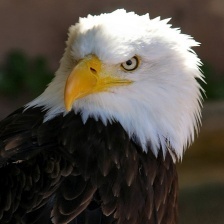
Species: BALD EAGLE
Scientific name: HALIAEETUS LEUCOCEPHALUS